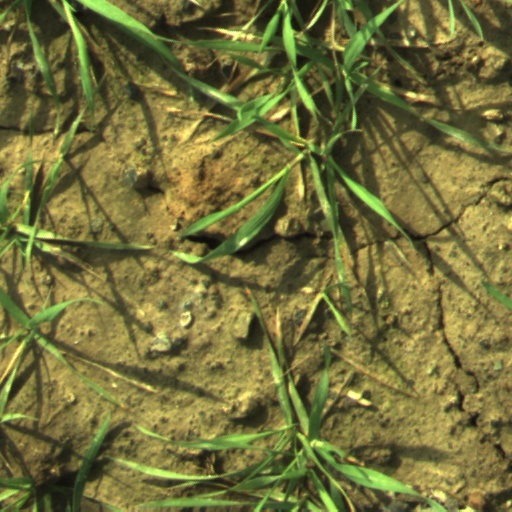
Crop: wheat